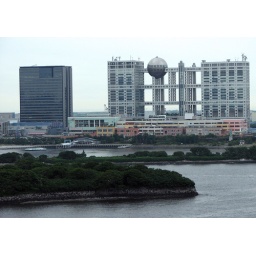
Fuji TV tower in Odaiba as seen from Tokyo's Rainbow Bridge